Ralph Cheli

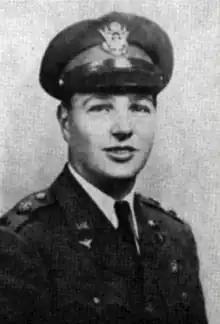

Ralph Cheli (pronounced "Kelly" ; October 29, 1919 – March 6, 1944) was a major in the United States Army Air Forces and a recipient of the Medal of Honor. He served as the commanding officer of the 405th Bombardment Squadron (Medium) in the Fifth Air Force's 38th Bombardment Group, based at Durand Airfield, Port Moresby, New Guinea.